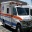
Label: ambulance